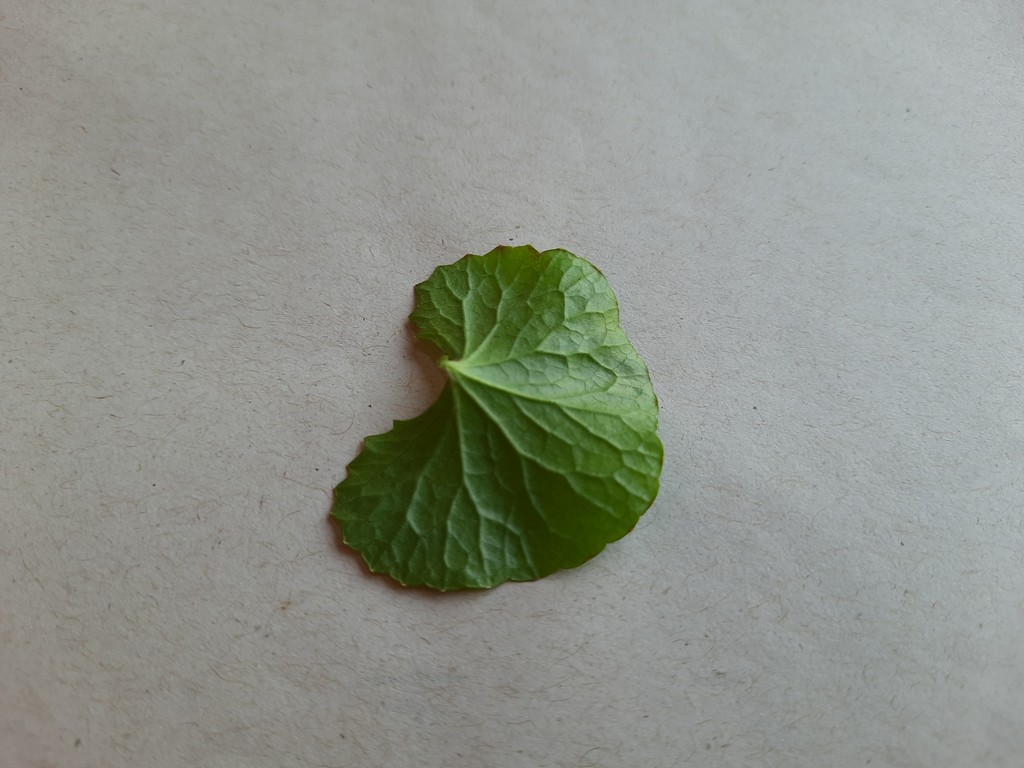
Label: Healthy